Tantrix

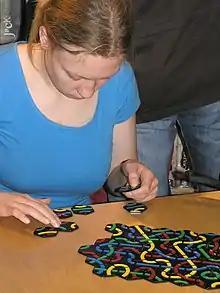
Playing "Tantrix"

Each player then takes five more tiles from the bag, and places all six tiles face up in front of them. The first person plays one tile, usually with their colour on it. Play then rotates clockwise. After playing a tile, each player takes a replacement tile from the bag, so that they always have six in front of them. Tiles played must match the colour of the edges adjoining it.